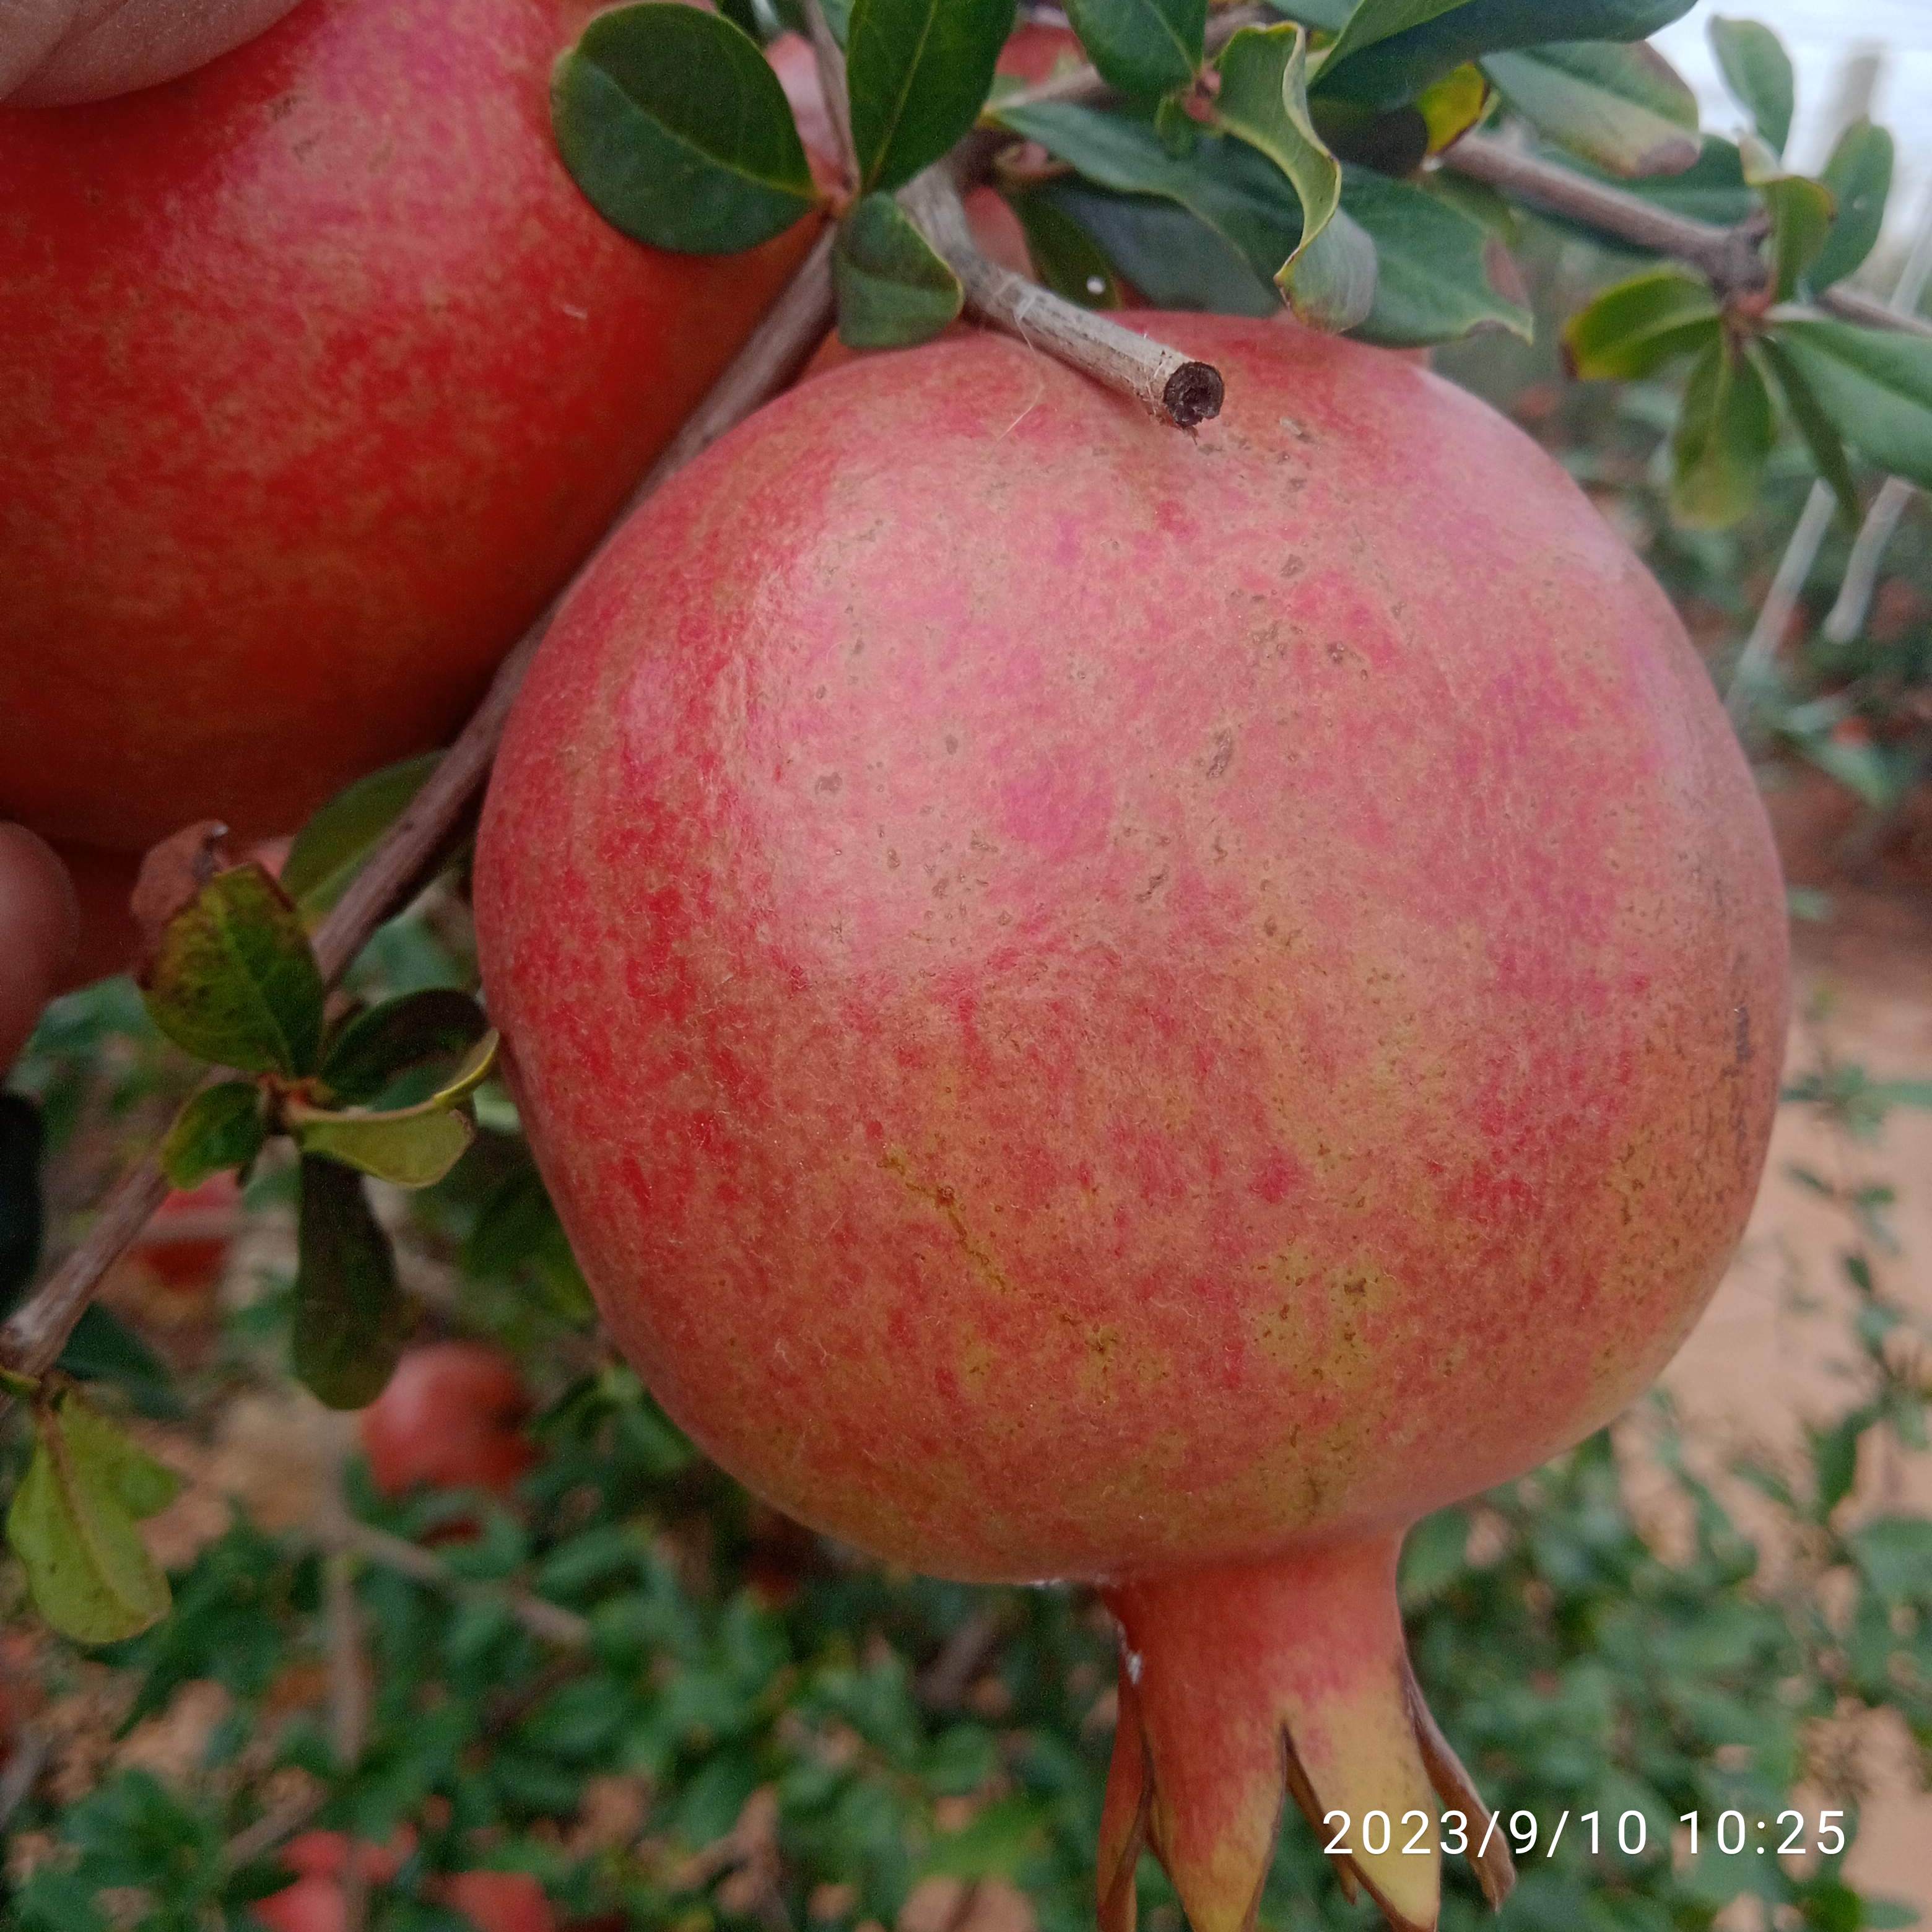
Label: Healthy